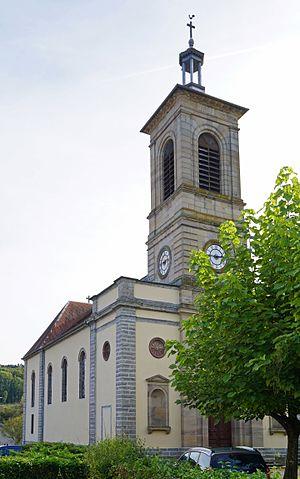
L'église de Cubrial.
Cubrial est une commune française située dans le département du Doubs, en région Bourgogne-Franche-Comté.